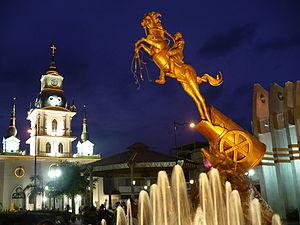
Santa Rosa est une ville de la province d'El Oro en Équateur.